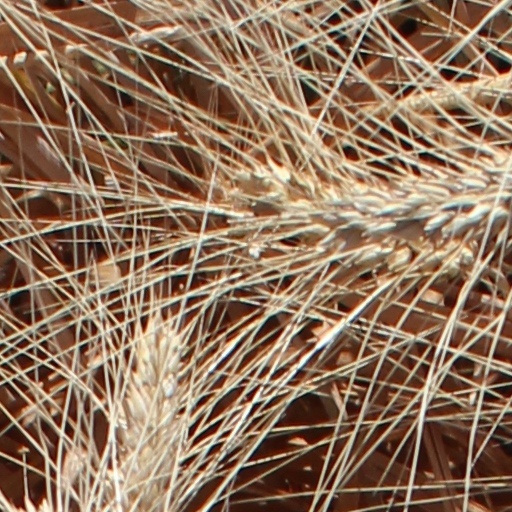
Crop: wheat